San Pedro Yeloixtlahuaca

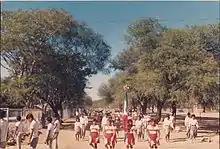
School parade in 90s

The attention given to health in the municipality of San Pedro Yeloixtlahuaca, has a decentralized coverage of 3,100 users of services approximately that is provided through a clinic of IMSS, attended by a doctor and a nurse permanently, in each community there is a health house.